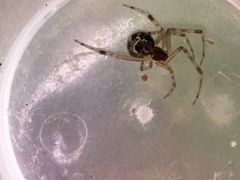
Species: Parasteatoda_tepidariorum